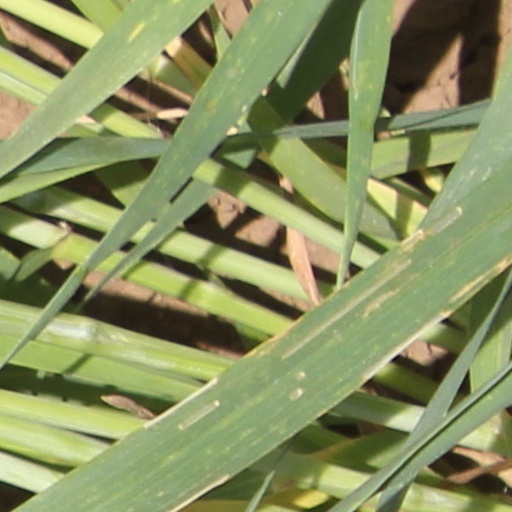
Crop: wheat